Alberto Ruiz de Galarreta Mocoroa

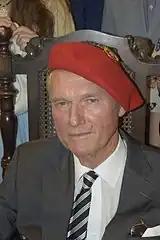
Sixto Enrique de Borbón

In the 1980s and thanks to his "Apuntes..." series Galarreta started to emerge as a Carlist pundit and intellectual, but again with no formal party affiliations. He took part in labors of the 1986 congress, which was supposed to unite various branches of Traditionalism; they gave birth to an umbrella organization , yet when listing attendants of related religious events, the press listed Galarreta separately, not among the CTC representatives. His historiographic work, culminating in the 1980s, was done with no support of organized Carlist structures. At the turn of the decade Galarreta collaborated with "Lealtad", a bulletin issued by an ephemeral offshoot branch named Tradición Española. When the movement again got fragmented between CTC and , Galarreta approached the latter, attracted mostly by its loyalty to Marcel Lefebvre and his vision of Catholicism. He forged friendly links with Rafael Gambra, in the 1990s considered the supreme authority on Traditionalism and since 2001 the formal leader of CT. At times he engaged in polemics on doctrine, for example, in 1997 with the Progressist vision of Carlism or in 2003 with doctrinal re-interpretations by the Traditionalist Alvaro d’Ors. Following the death of Traditionalist pundits Rafael Gambra (2004), Alvaro d’Ors (2004), Francisco Canals (2009) and (2011), Galarreta emerged as "el úlitmo carlista histórico". In 2013 Sixto Enrique de Borbón, dynastic leader of the CT-related branch of Carlism, awarded him Cruz de la Orden de Legitimitad Proscrita. His health permitting, also as a nonagenarian Galarreta took part in cultural events related to Carlism; in 2017 he was present during the presentation of a book on the ETA war against Carlism.